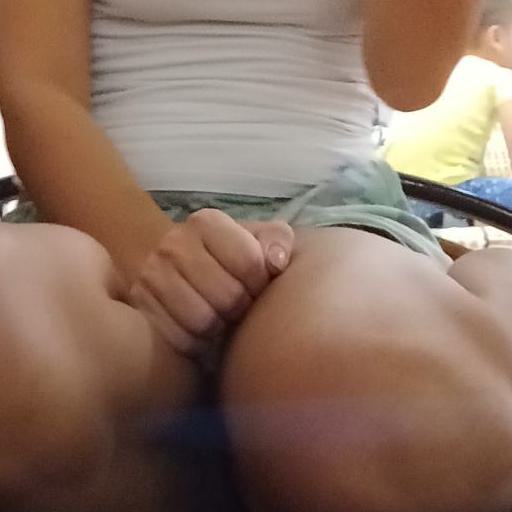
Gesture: no_gesture